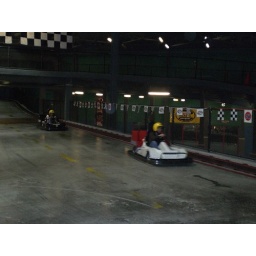
The girl in the yellow helmet...Go McCarthy-anada!